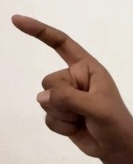
ASL sign: Z